Sandy Co-op Block

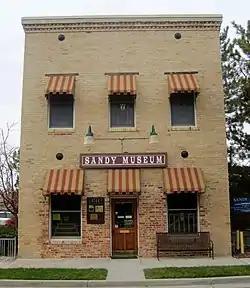

The Sandy Co-op Block, located at 8750 South Center St. (150 East), in Sandy, Utah, was built in 1889 and was originally a ZCMI shop. Known later as Sandy Museum, it was listed on the National Register of Historic Places in 1992.